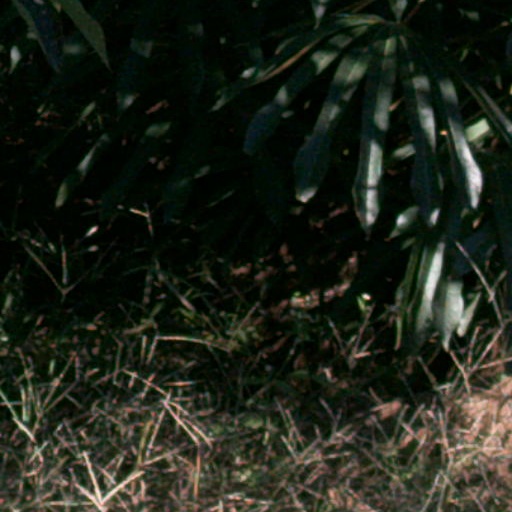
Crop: cassava